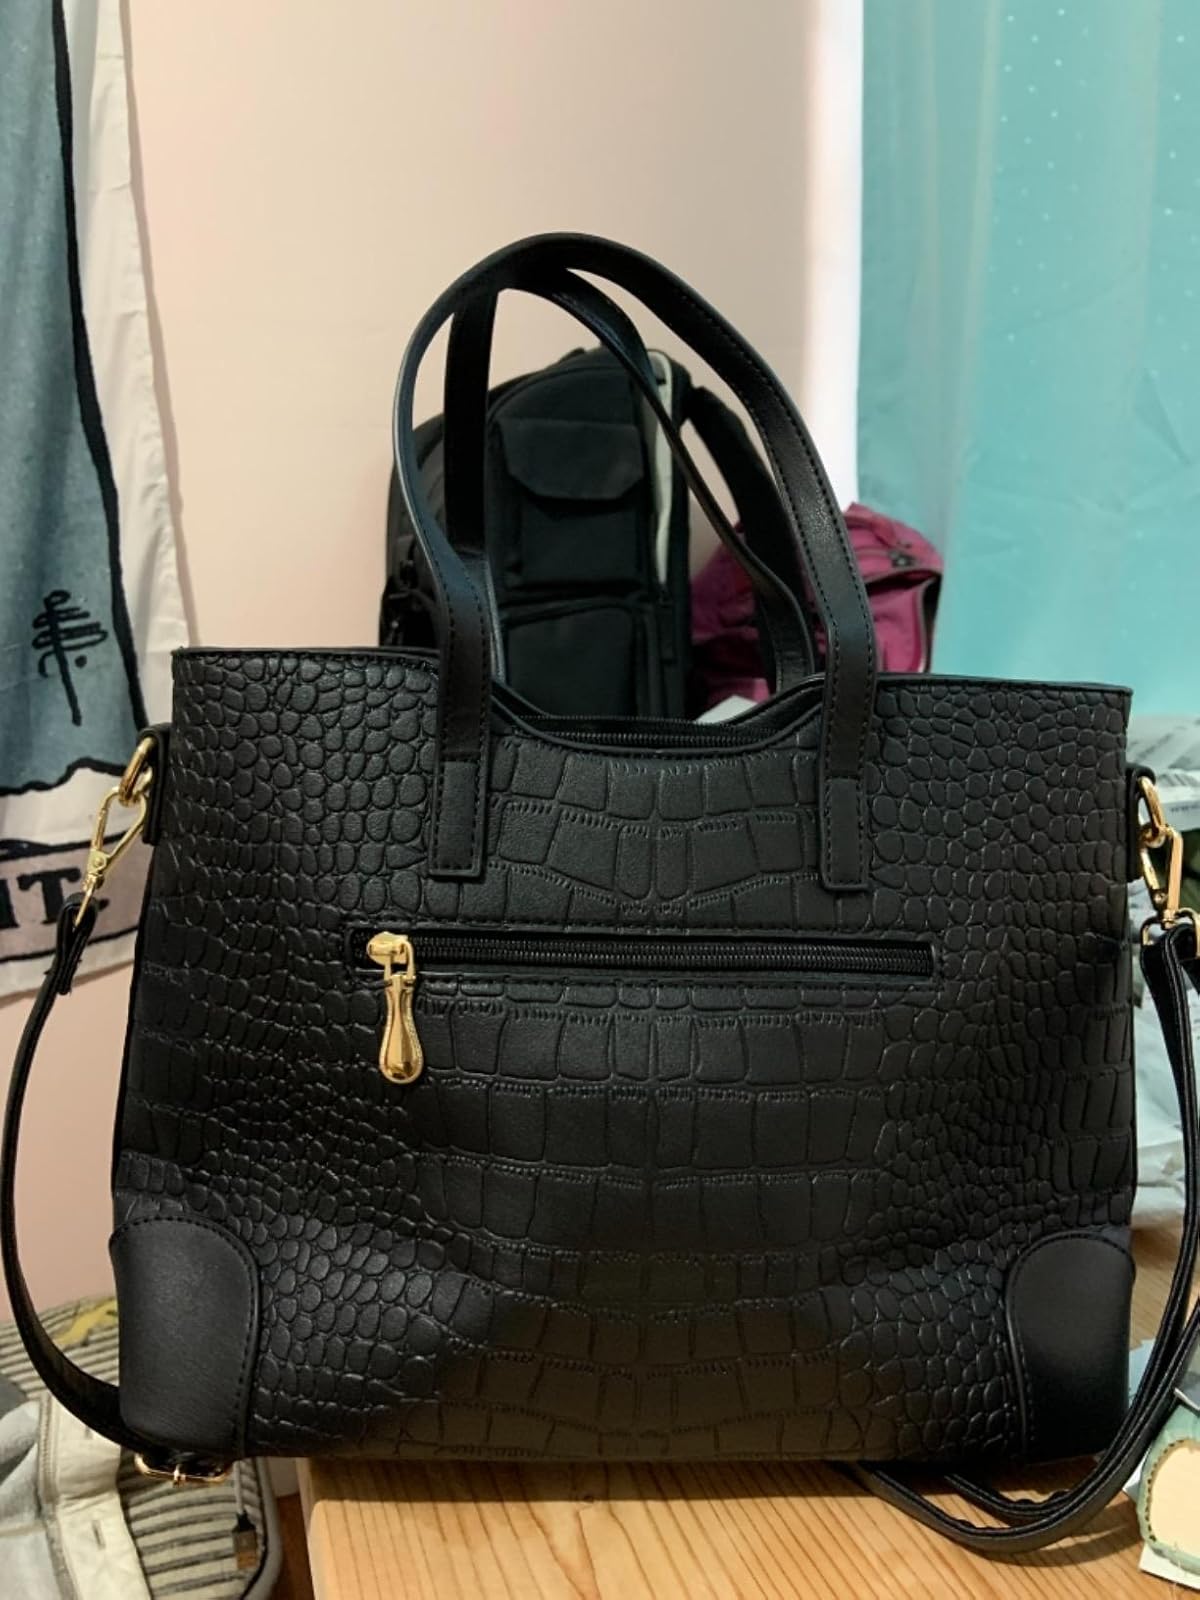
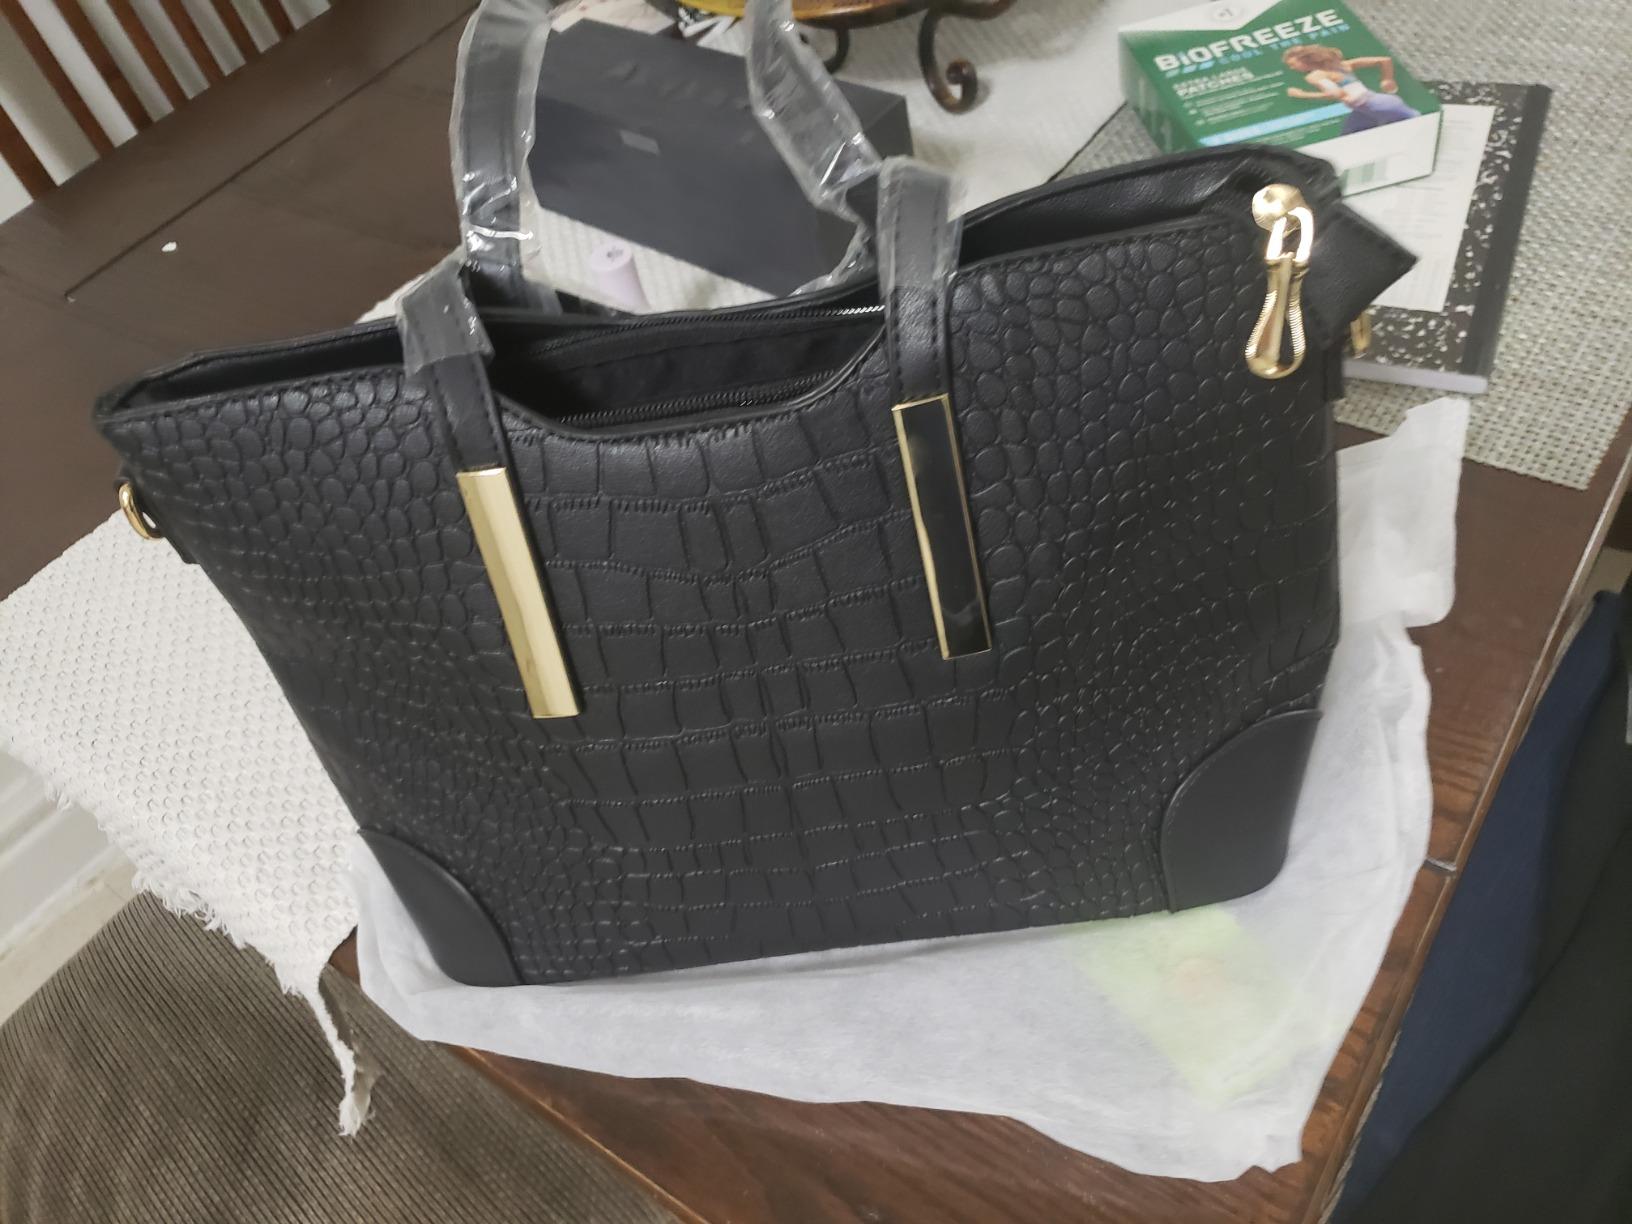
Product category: accessories_handbag
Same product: yes